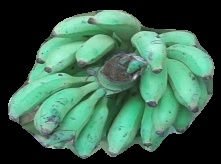
Variety: elakki-bale
Grade: grade3